Samsung SGH-E250i

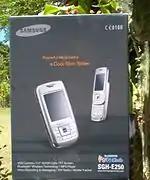
The Samsung E250 Australian Packaging

The Samsung SGH-E250i mobile was introduced in 2008 as a dual band (900 and 1800 MHz) variant version of the tri band (900, 1800 and 1900 MHz) Samsung SGH-E250.